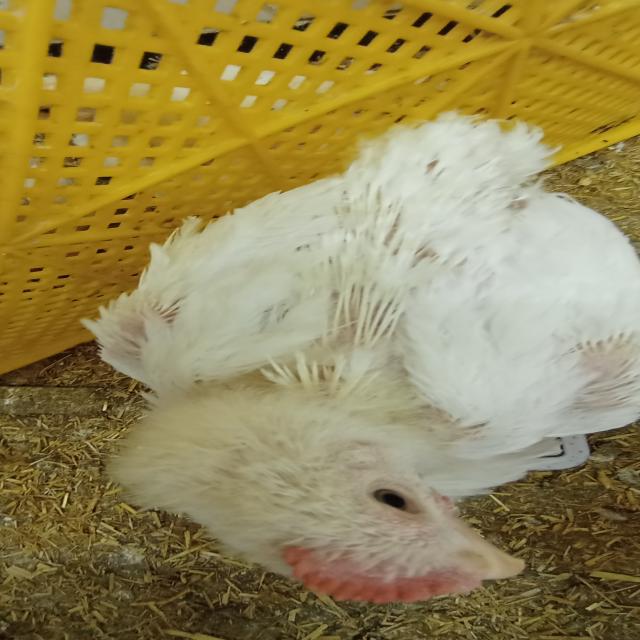
Weight: 1538 g